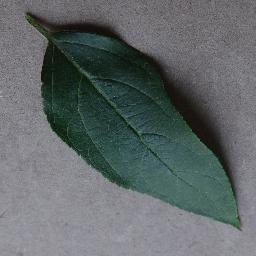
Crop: apple
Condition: healthy